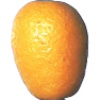
Label: kumquats